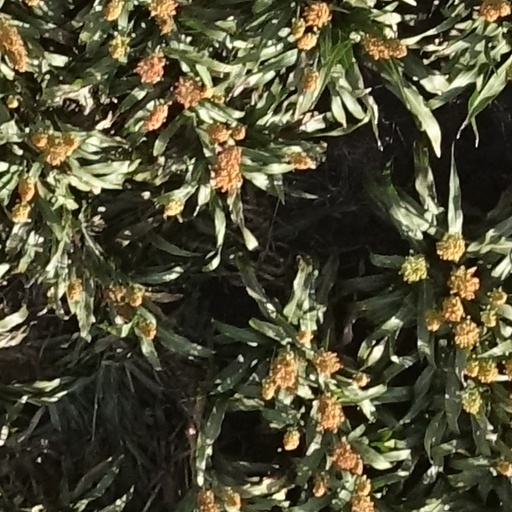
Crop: sorghum